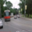
Label: streetcar